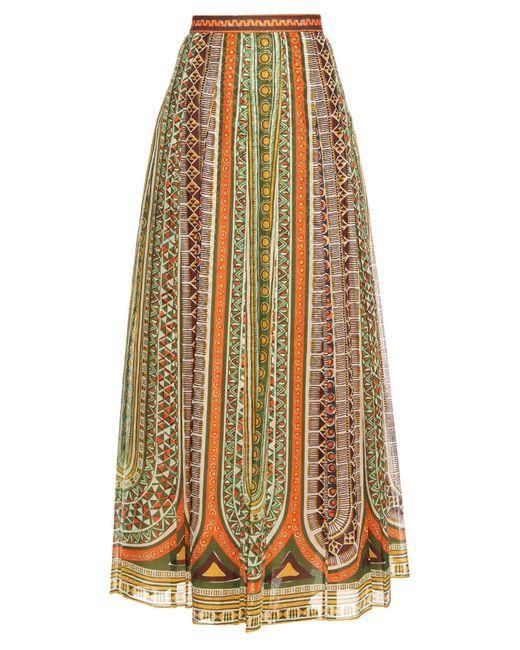
Langer böhmischer Sommerrock mit orangefarbenem Aufdruck